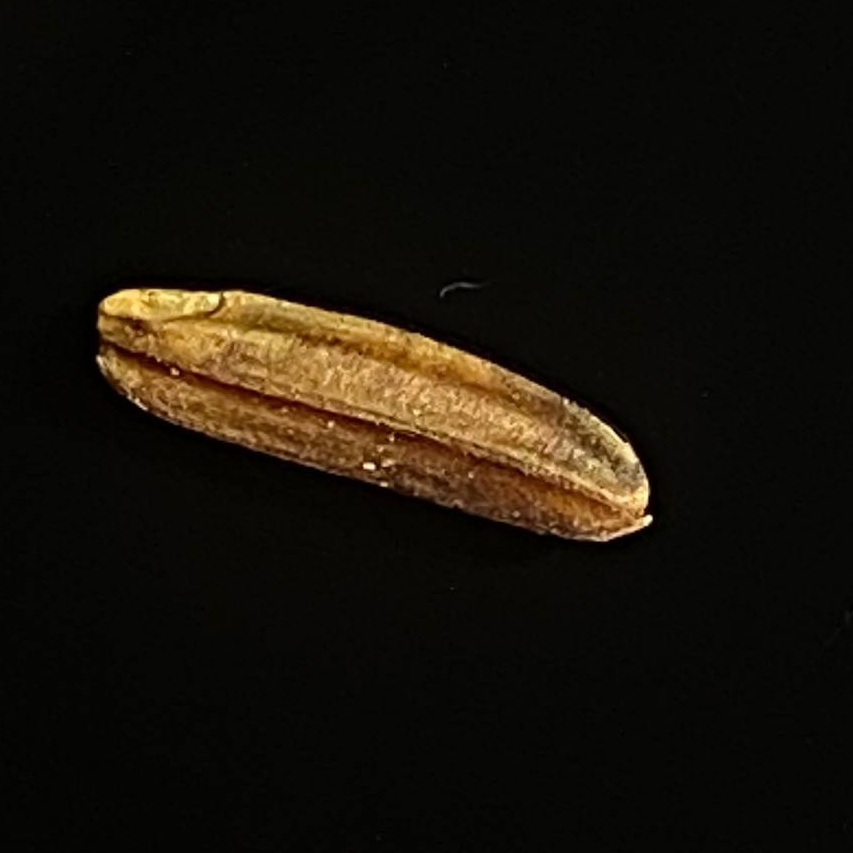
Rice variety: Red_Cargo